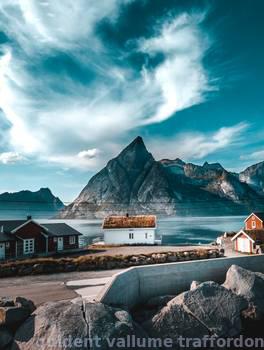
Label: Watermark